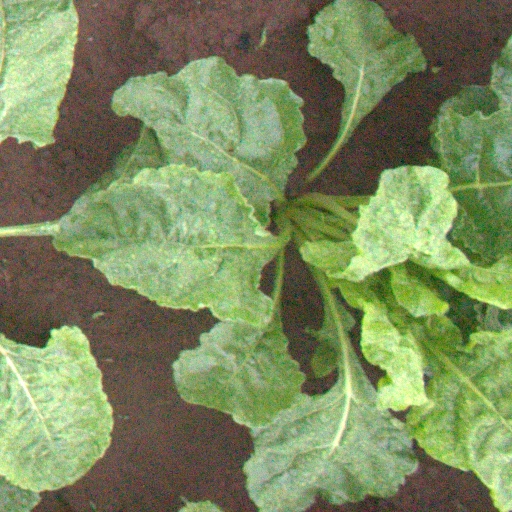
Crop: sugar beet